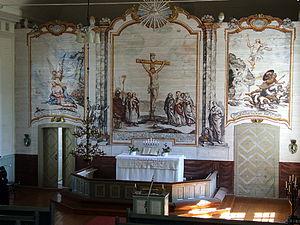
L'église de Rantsila est une église située à Rantsila dans la municipalité de Siikalatva en Finlande.
Mikael Toppelius est un artiste peintre d'églises finlandais.